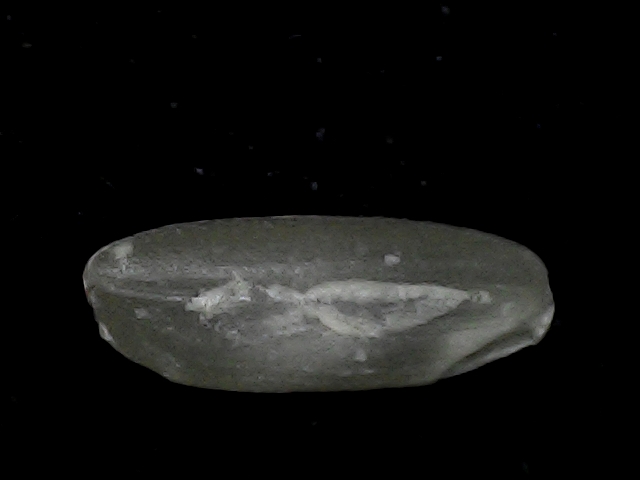
Rice variety: BD93